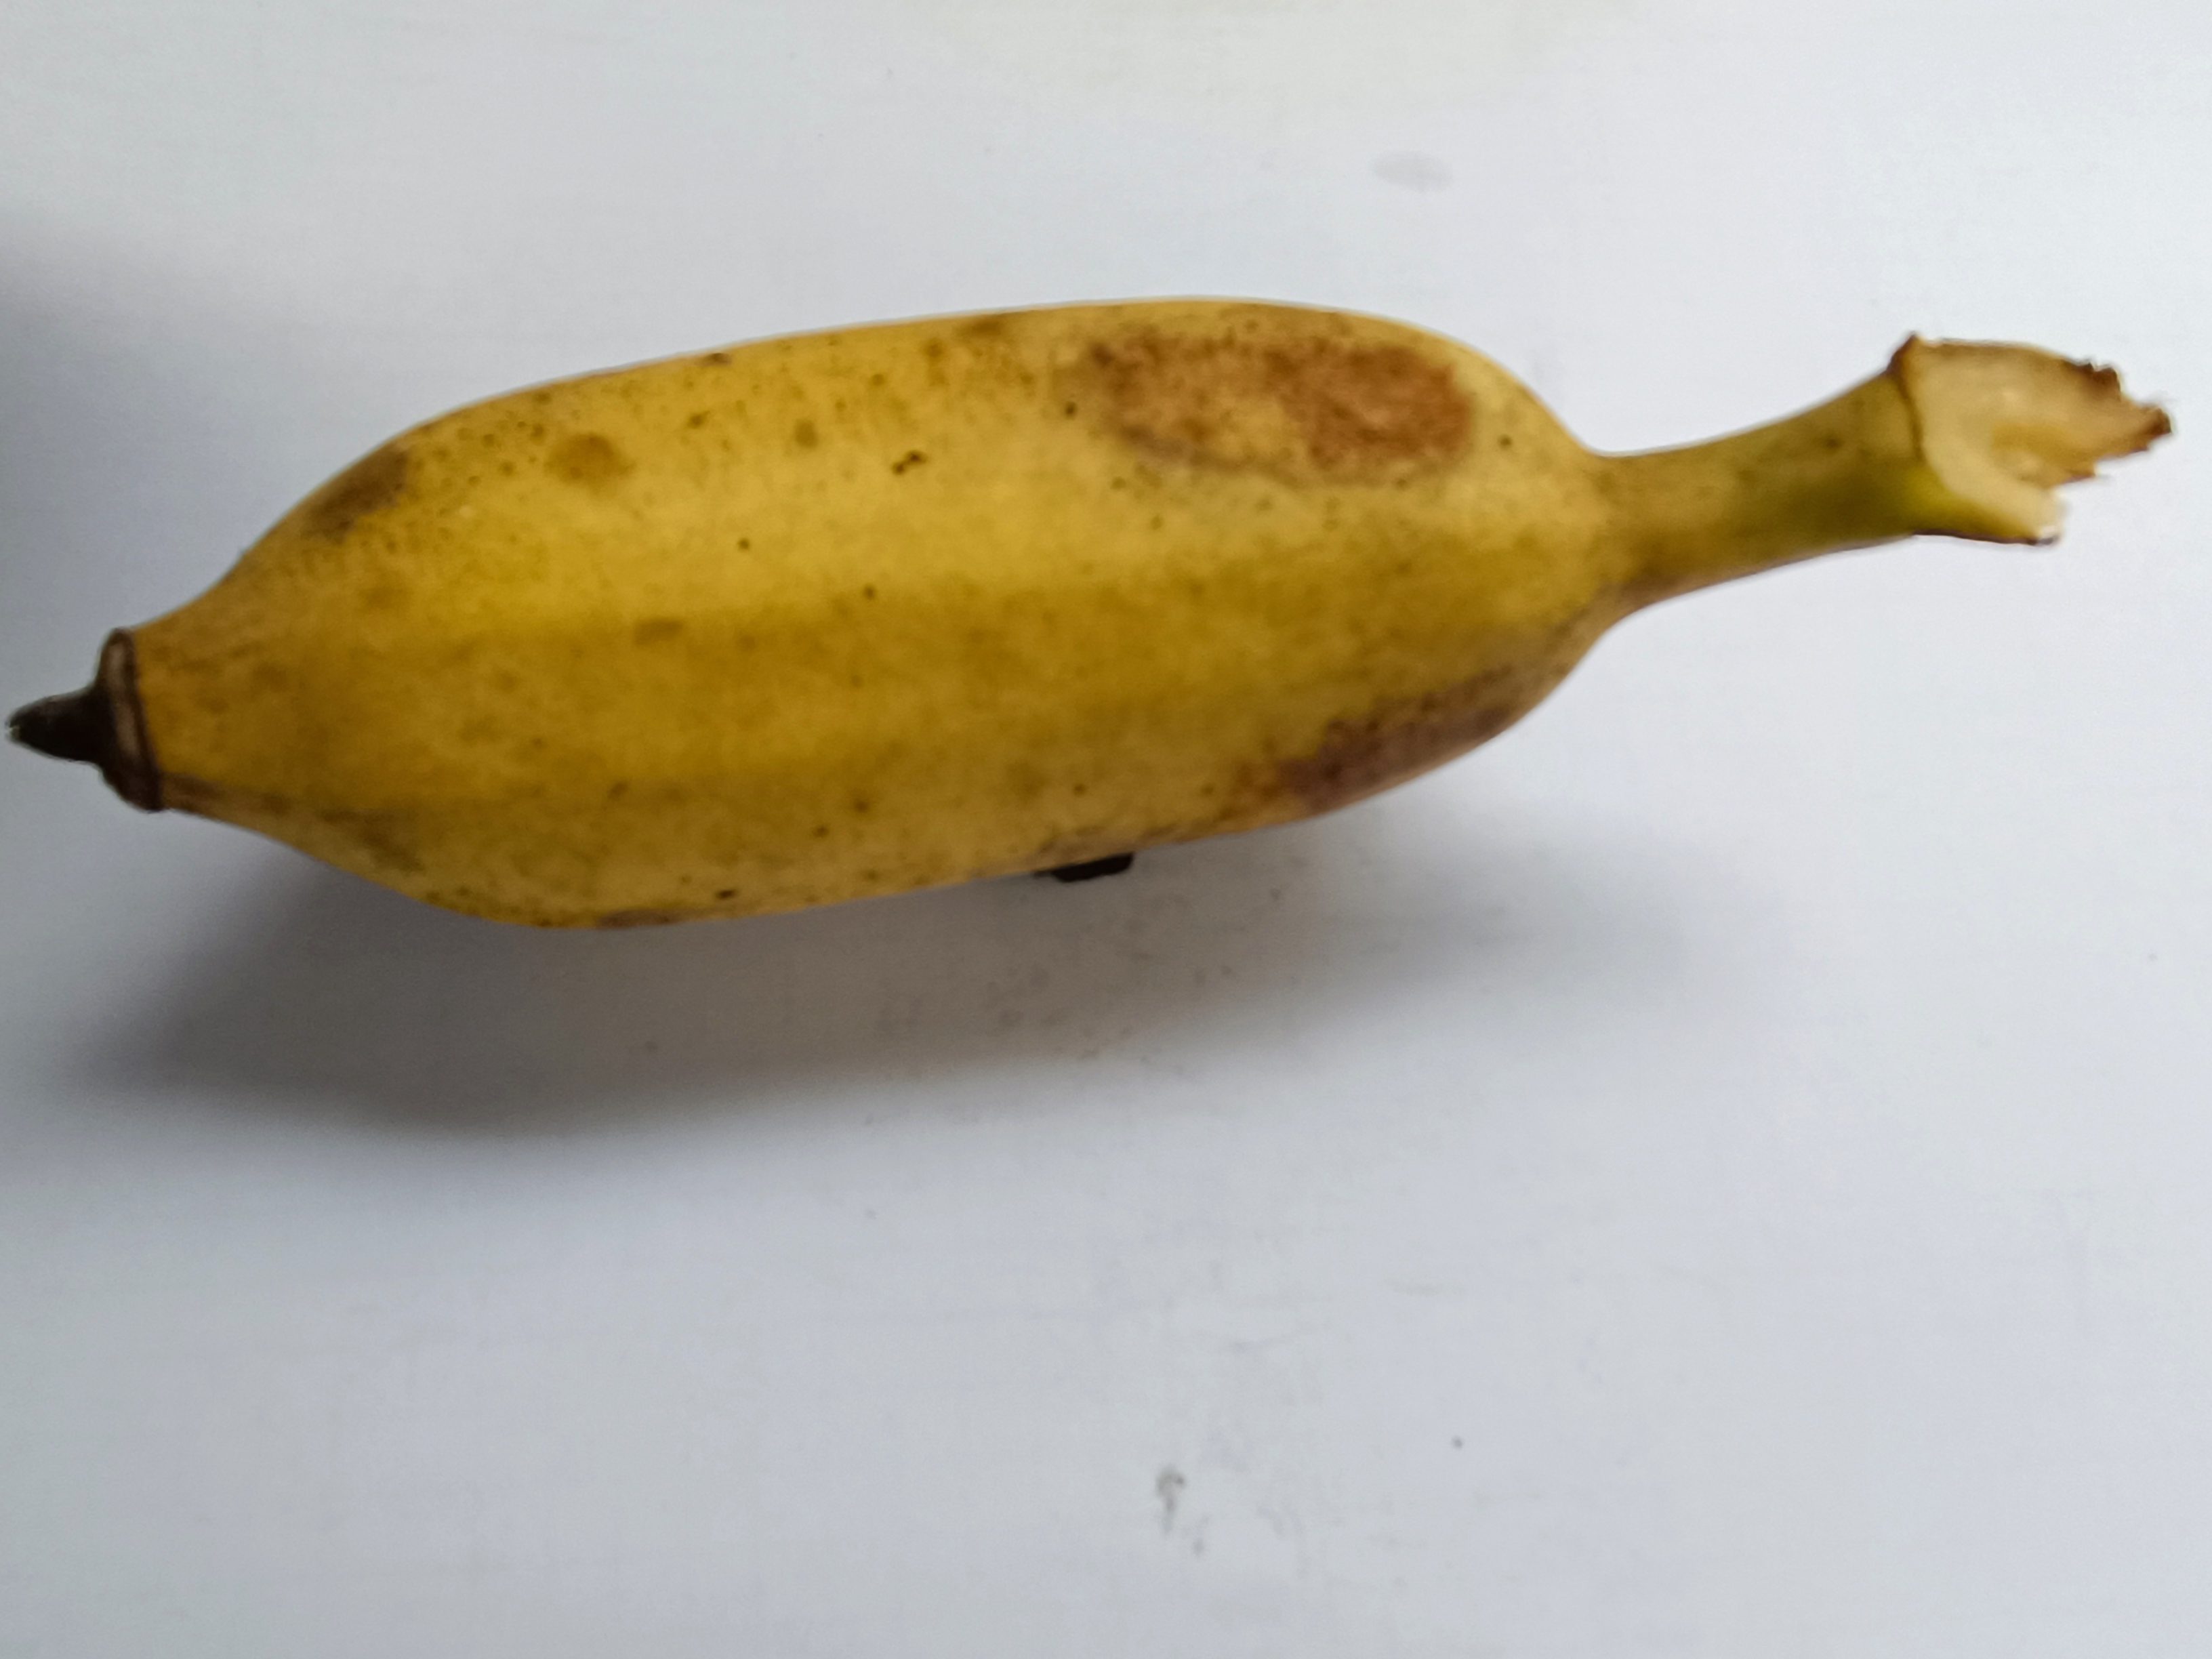
Banana variety: Deshi